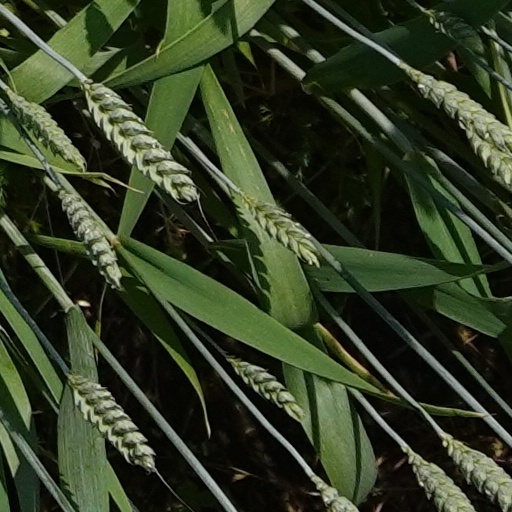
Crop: wheat